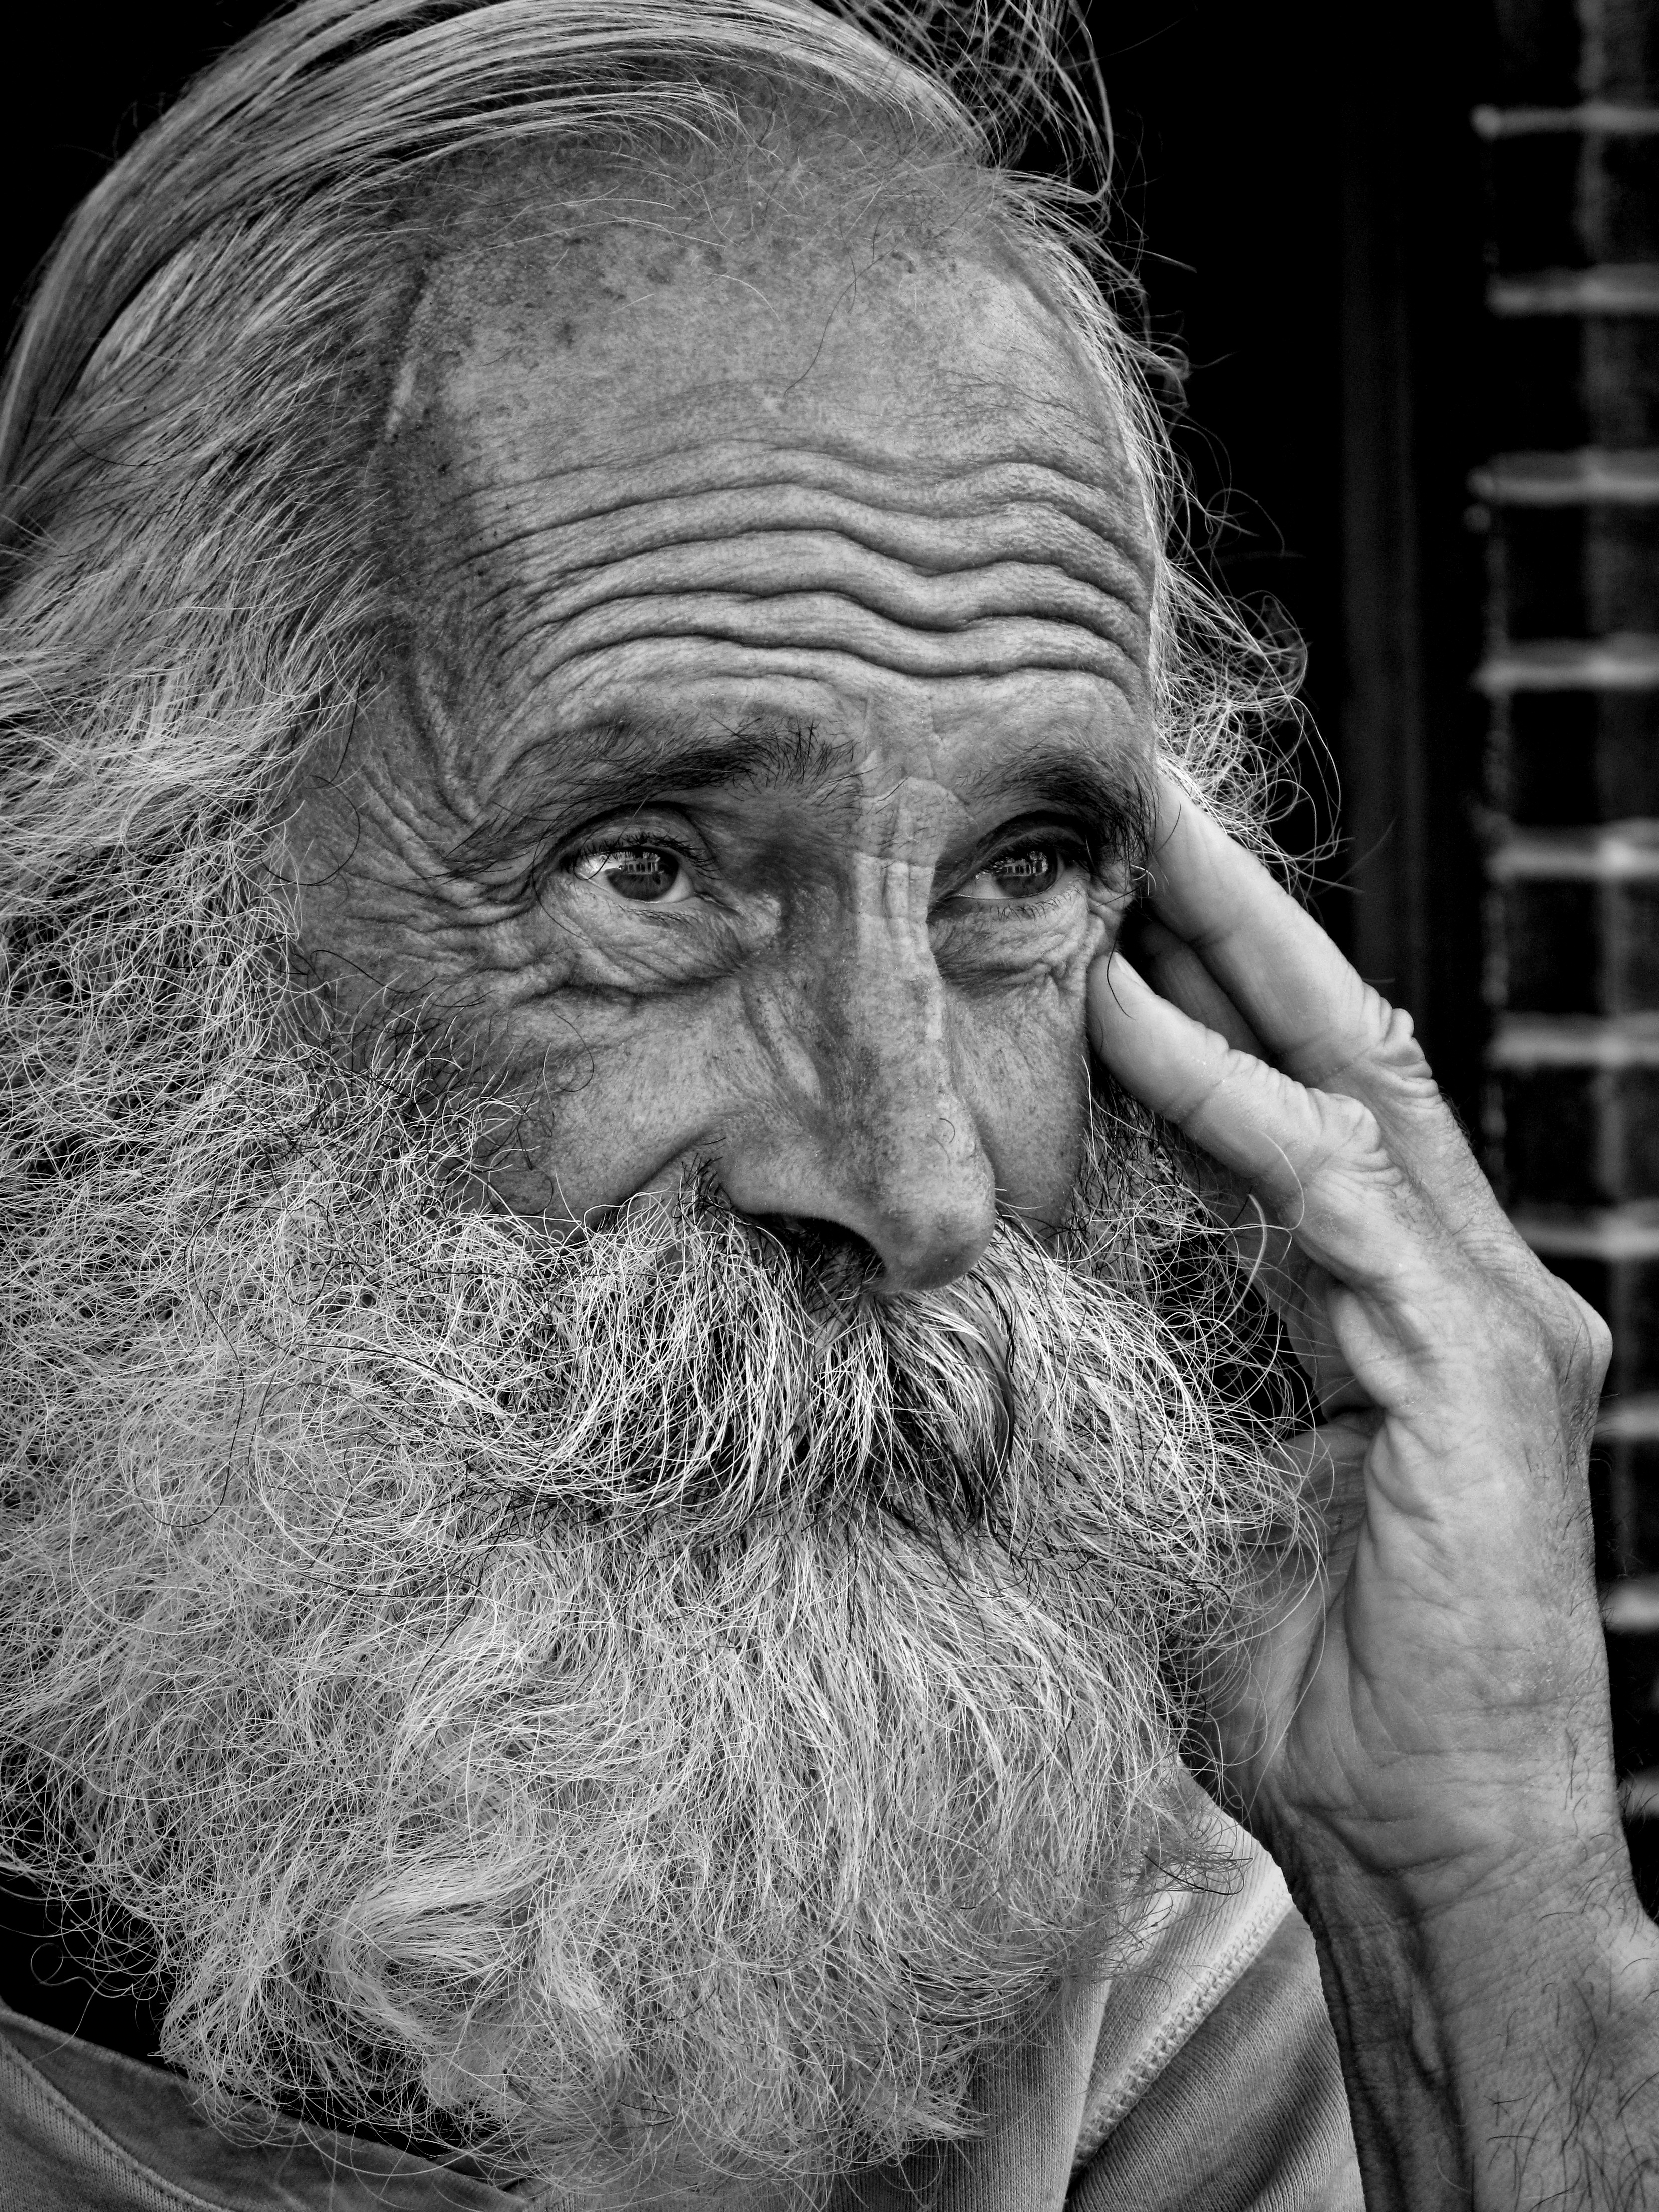
Label: Colored